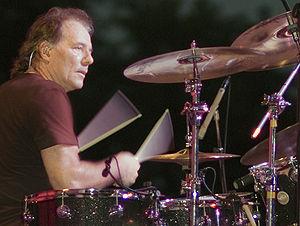
Aynsley Dunbar, de son nom complet Aynsley Thomas Dunbar, né le 10 janvier 1946 à Liverpool, est un batteur britannique. En plus de son œuvre personnelle, Aynsley Dunbar a collaboré avec de nombreuses personnalités du rock, dont John Mayall, Jeff Beck, Frank Zappa, John Lennon, Lou Reed, David Bowie, Journey, Sammy Hagar, Ian Hunter, le Jefferson Starship, Whitesnake, et UFO.